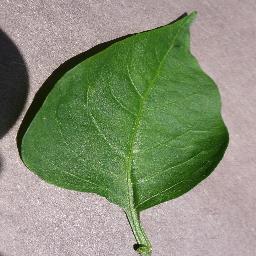
Label: Pepper,_bell___healthy